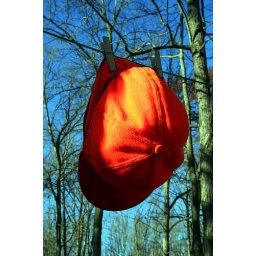
blaze orange hat in the sun